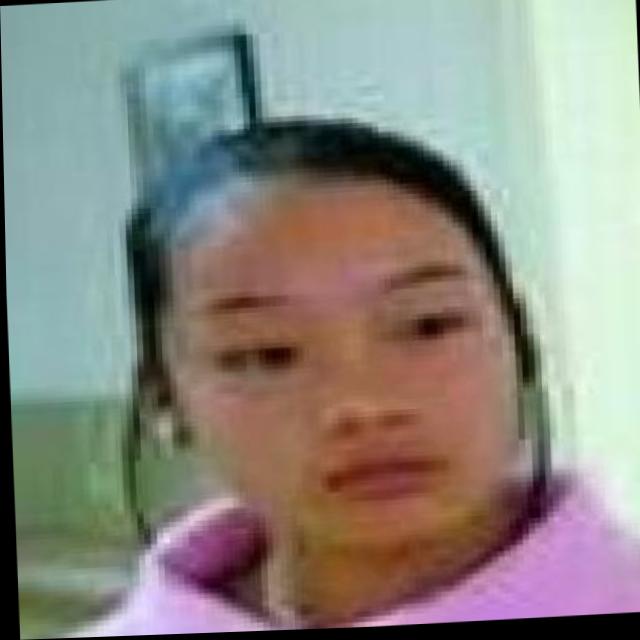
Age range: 13-20